French battleship Strasbourg

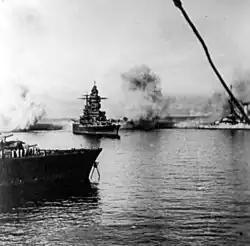
"Strasbourg" slips her moorings and makes for open water while under fire from the British Force H

The only test in battle for "Strasbourg" came in the attack on Mers-el-Kébir on 3 July. The British, misinterpreting the terms of the armistice as providing the Germans with access to the French fleet, feared that the ships would be seized and pressed into service against them despite assurances from François Darlan, the Chief of the Naval General Staff, that if the Germans attempted to take the vessels, their crews would scuttle them. Prime Minister Winston Churchill then convinced the War Cabinet that the fleet must be neutralized or forced to re-join the war on the side of Britain. The British Force H, commanded by Admiral James Somerville and centered on the battlecruiser and the battleships , and , arrived off Mers-el-Kébir to coerce the French battleship squadron to join the British cause or scuttle their ships. The French Navy refused, as complying with the demand would have violated the armistice signed with Germany. To ensure the ships would not fall into Axis hands, the British warships opened fire at 17:55. "Strasbourg" was tied alongside the mole with her stern facing the sea, so she could not return fire.